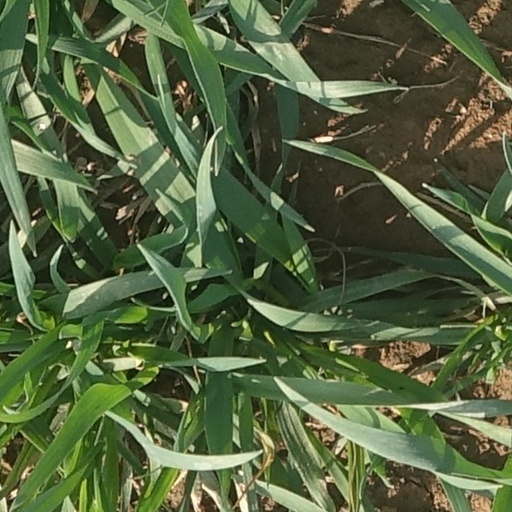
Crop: wheat